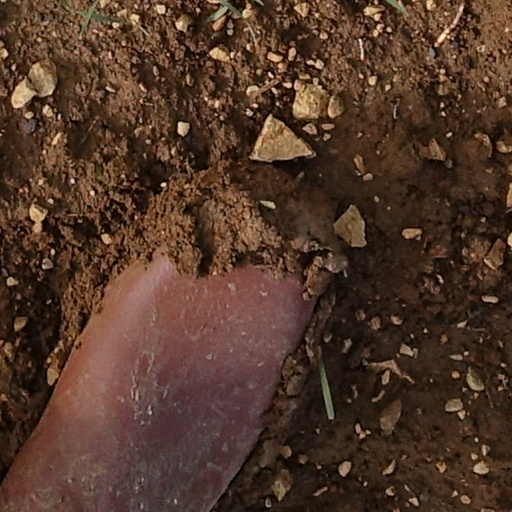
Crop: wheat